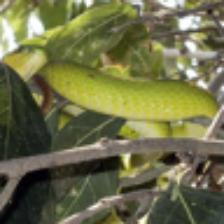
Label: NonHuman